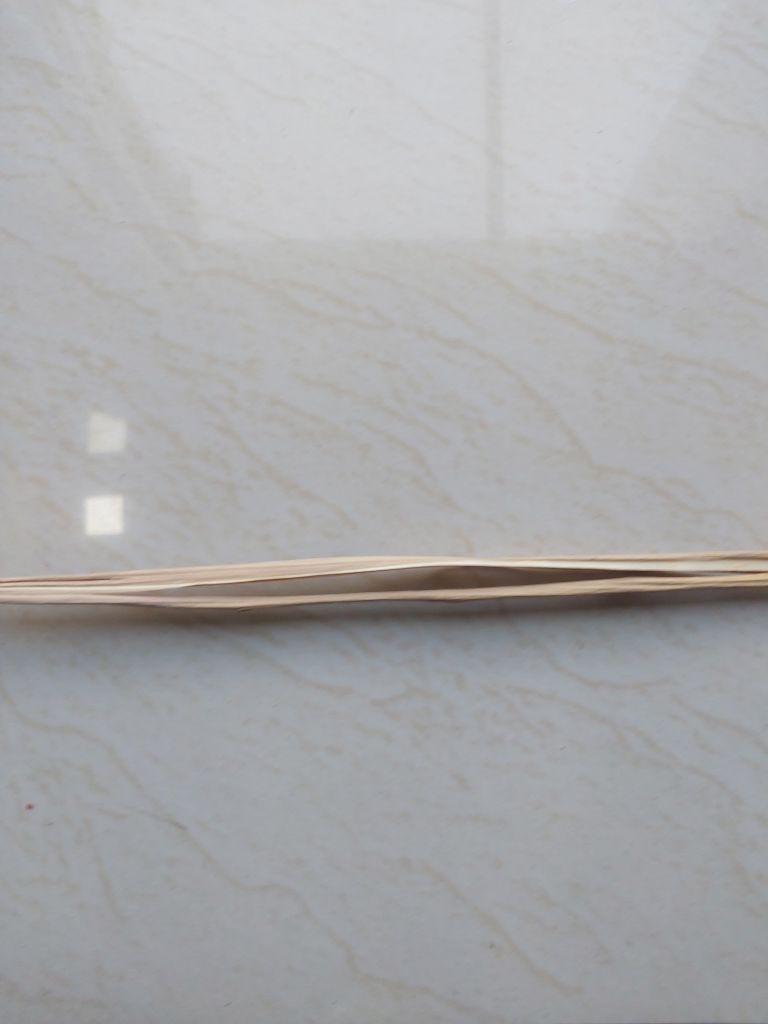
Label: Dried